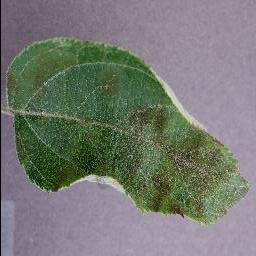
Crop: apple
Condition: scab